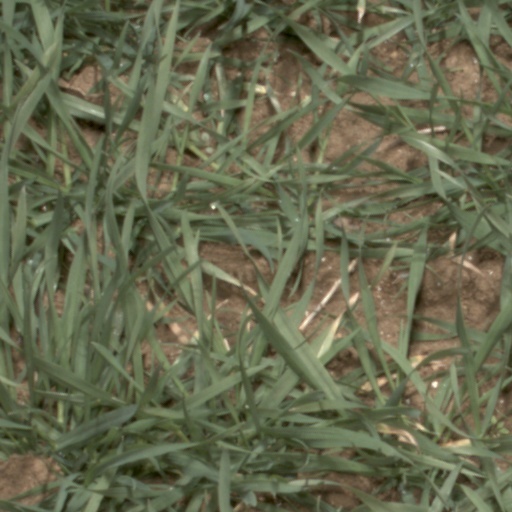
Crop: wheat